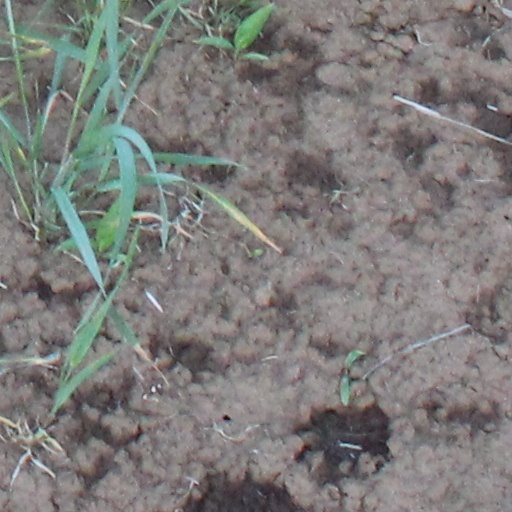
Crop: wheat